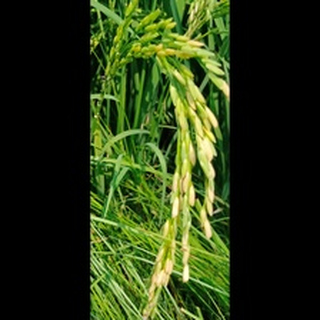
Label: healthy_rice